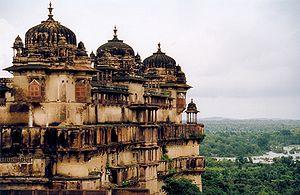
À la veille de l'indépendance de l'Inde et du Pakistan en 1947, le Raj britannique comptait 562 États princiers.